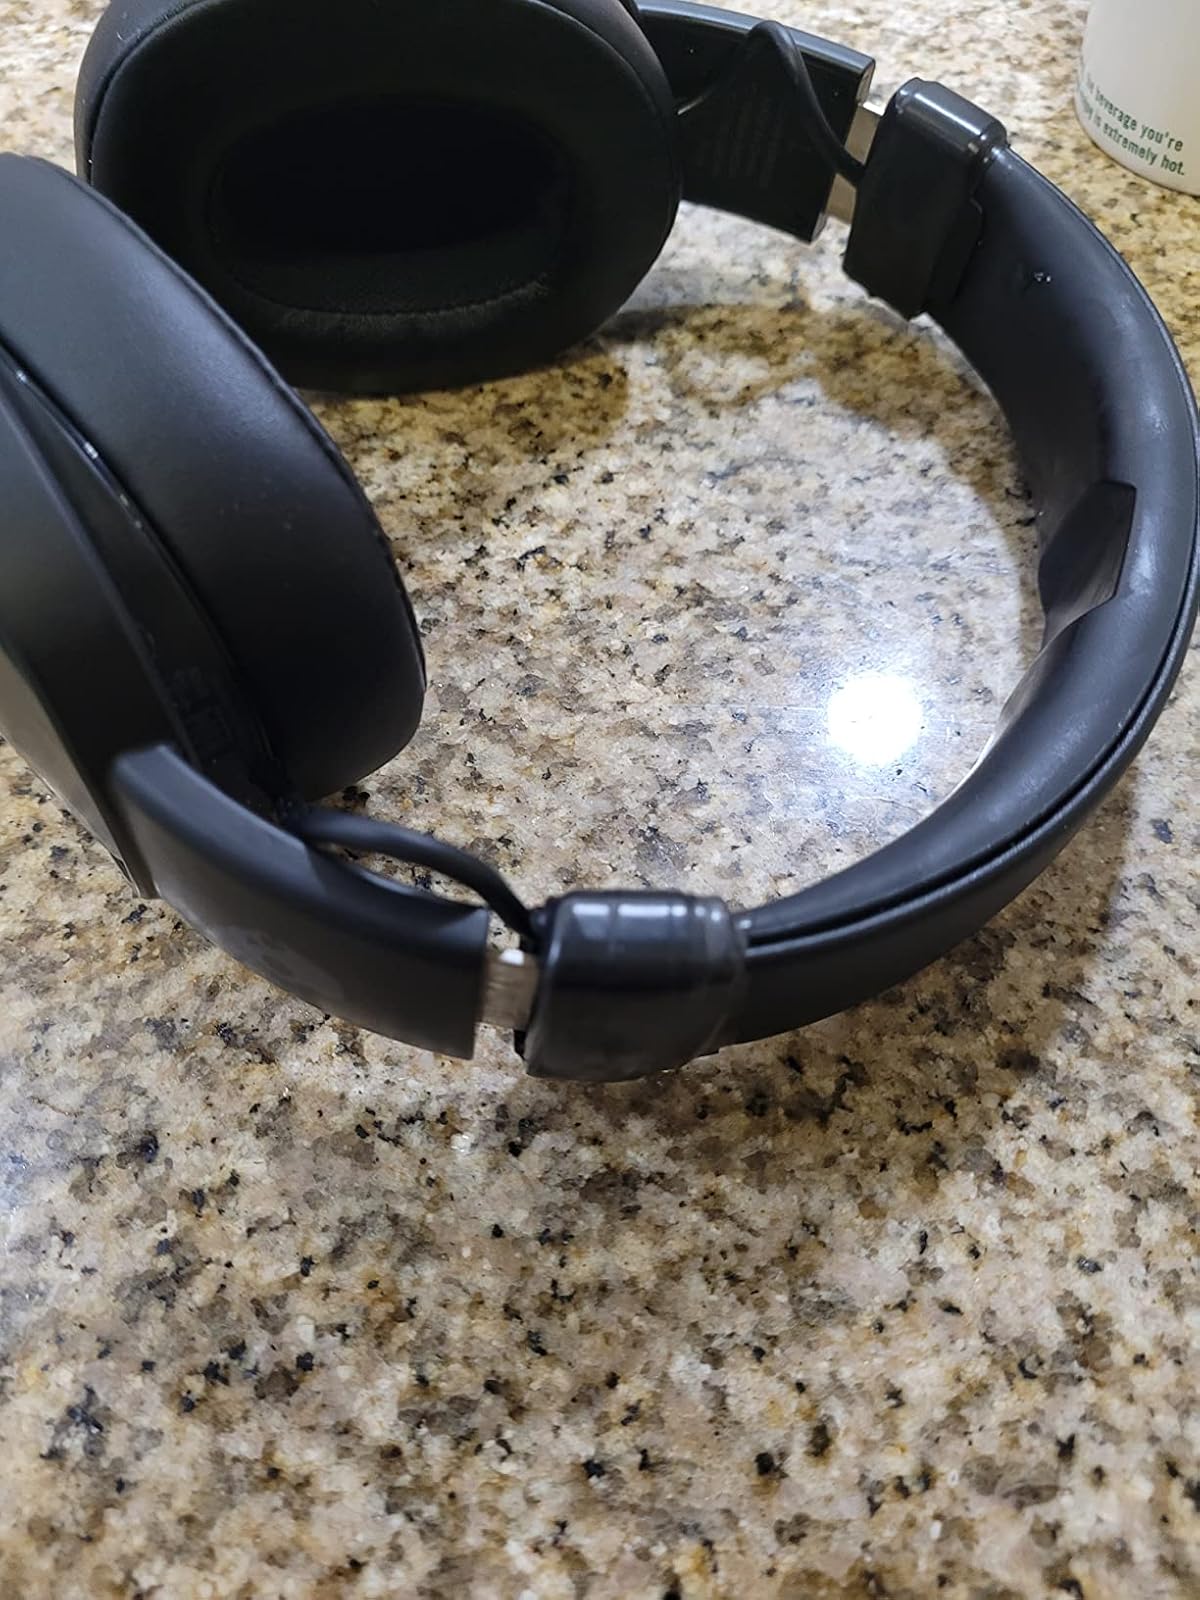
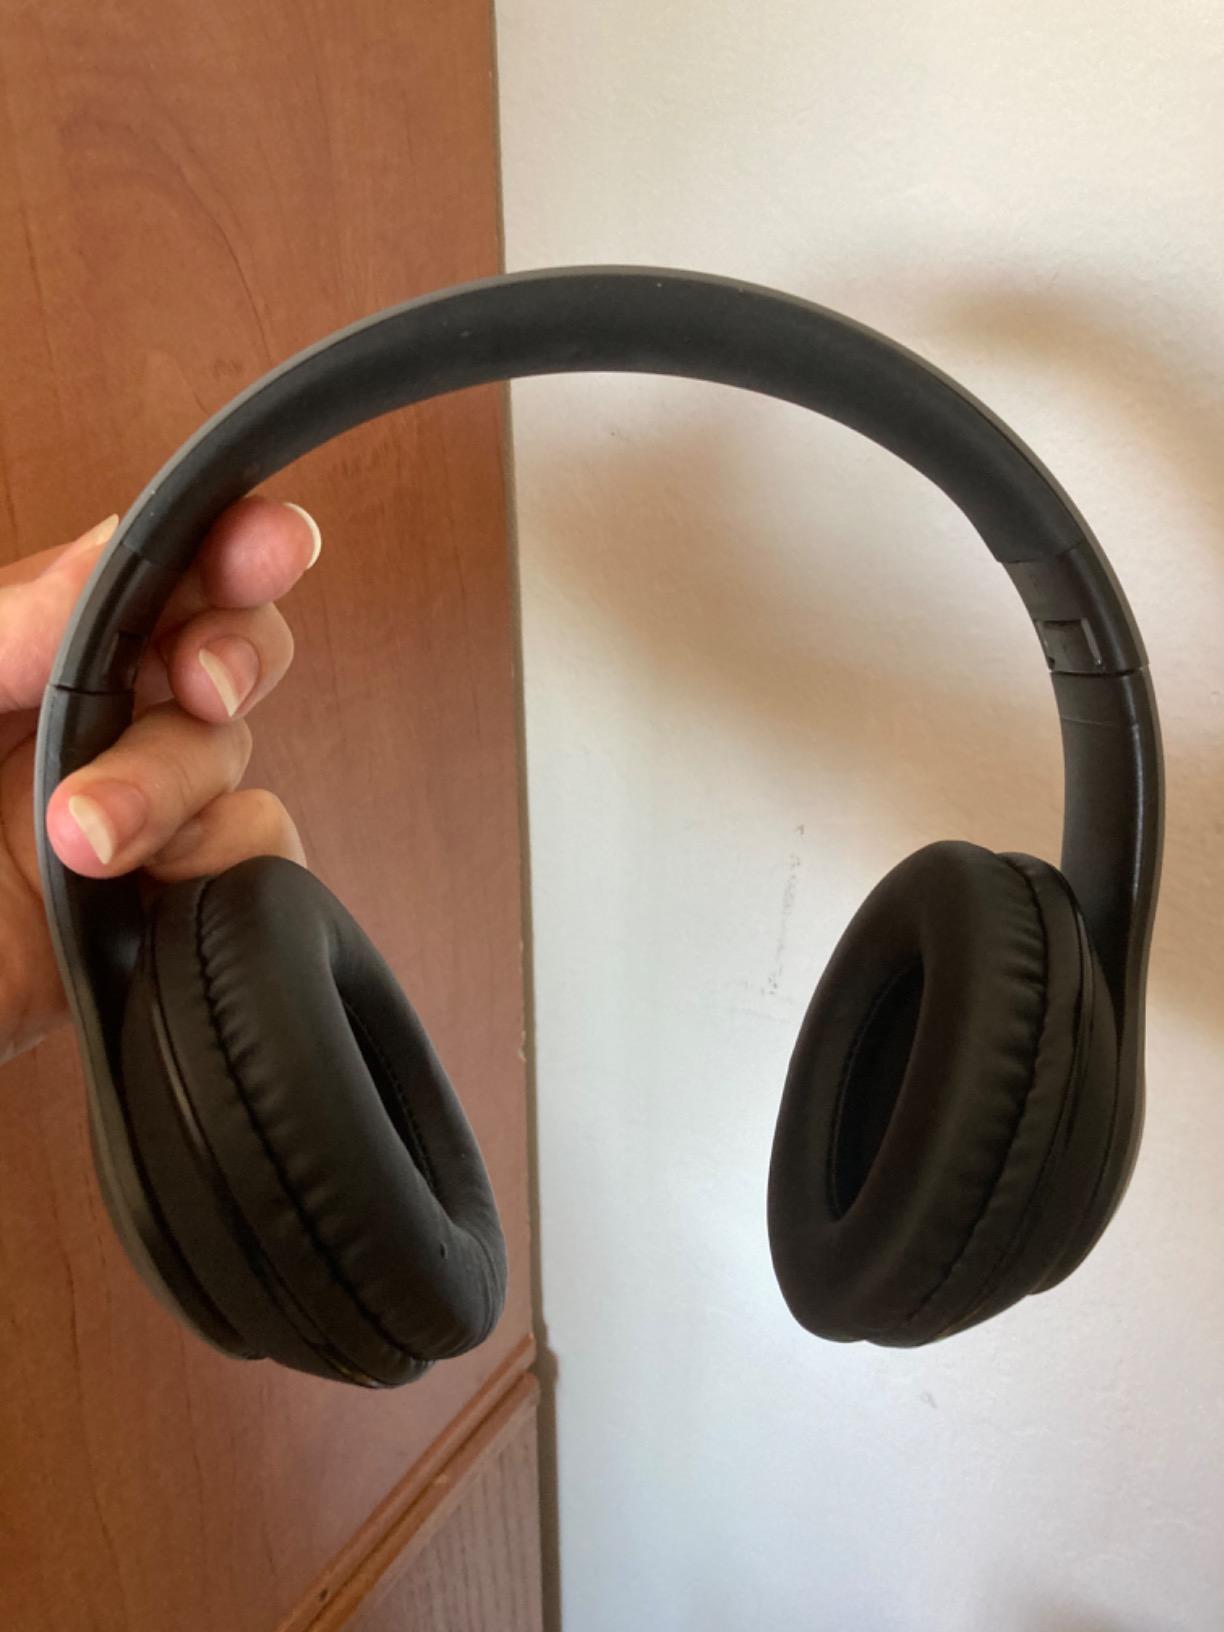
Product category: headphones
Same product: no